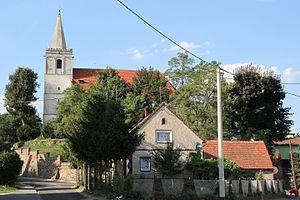
Ścinawa Nyska est une localité polonaise de la voïvodie d'Opole et du powiat de Nysa.